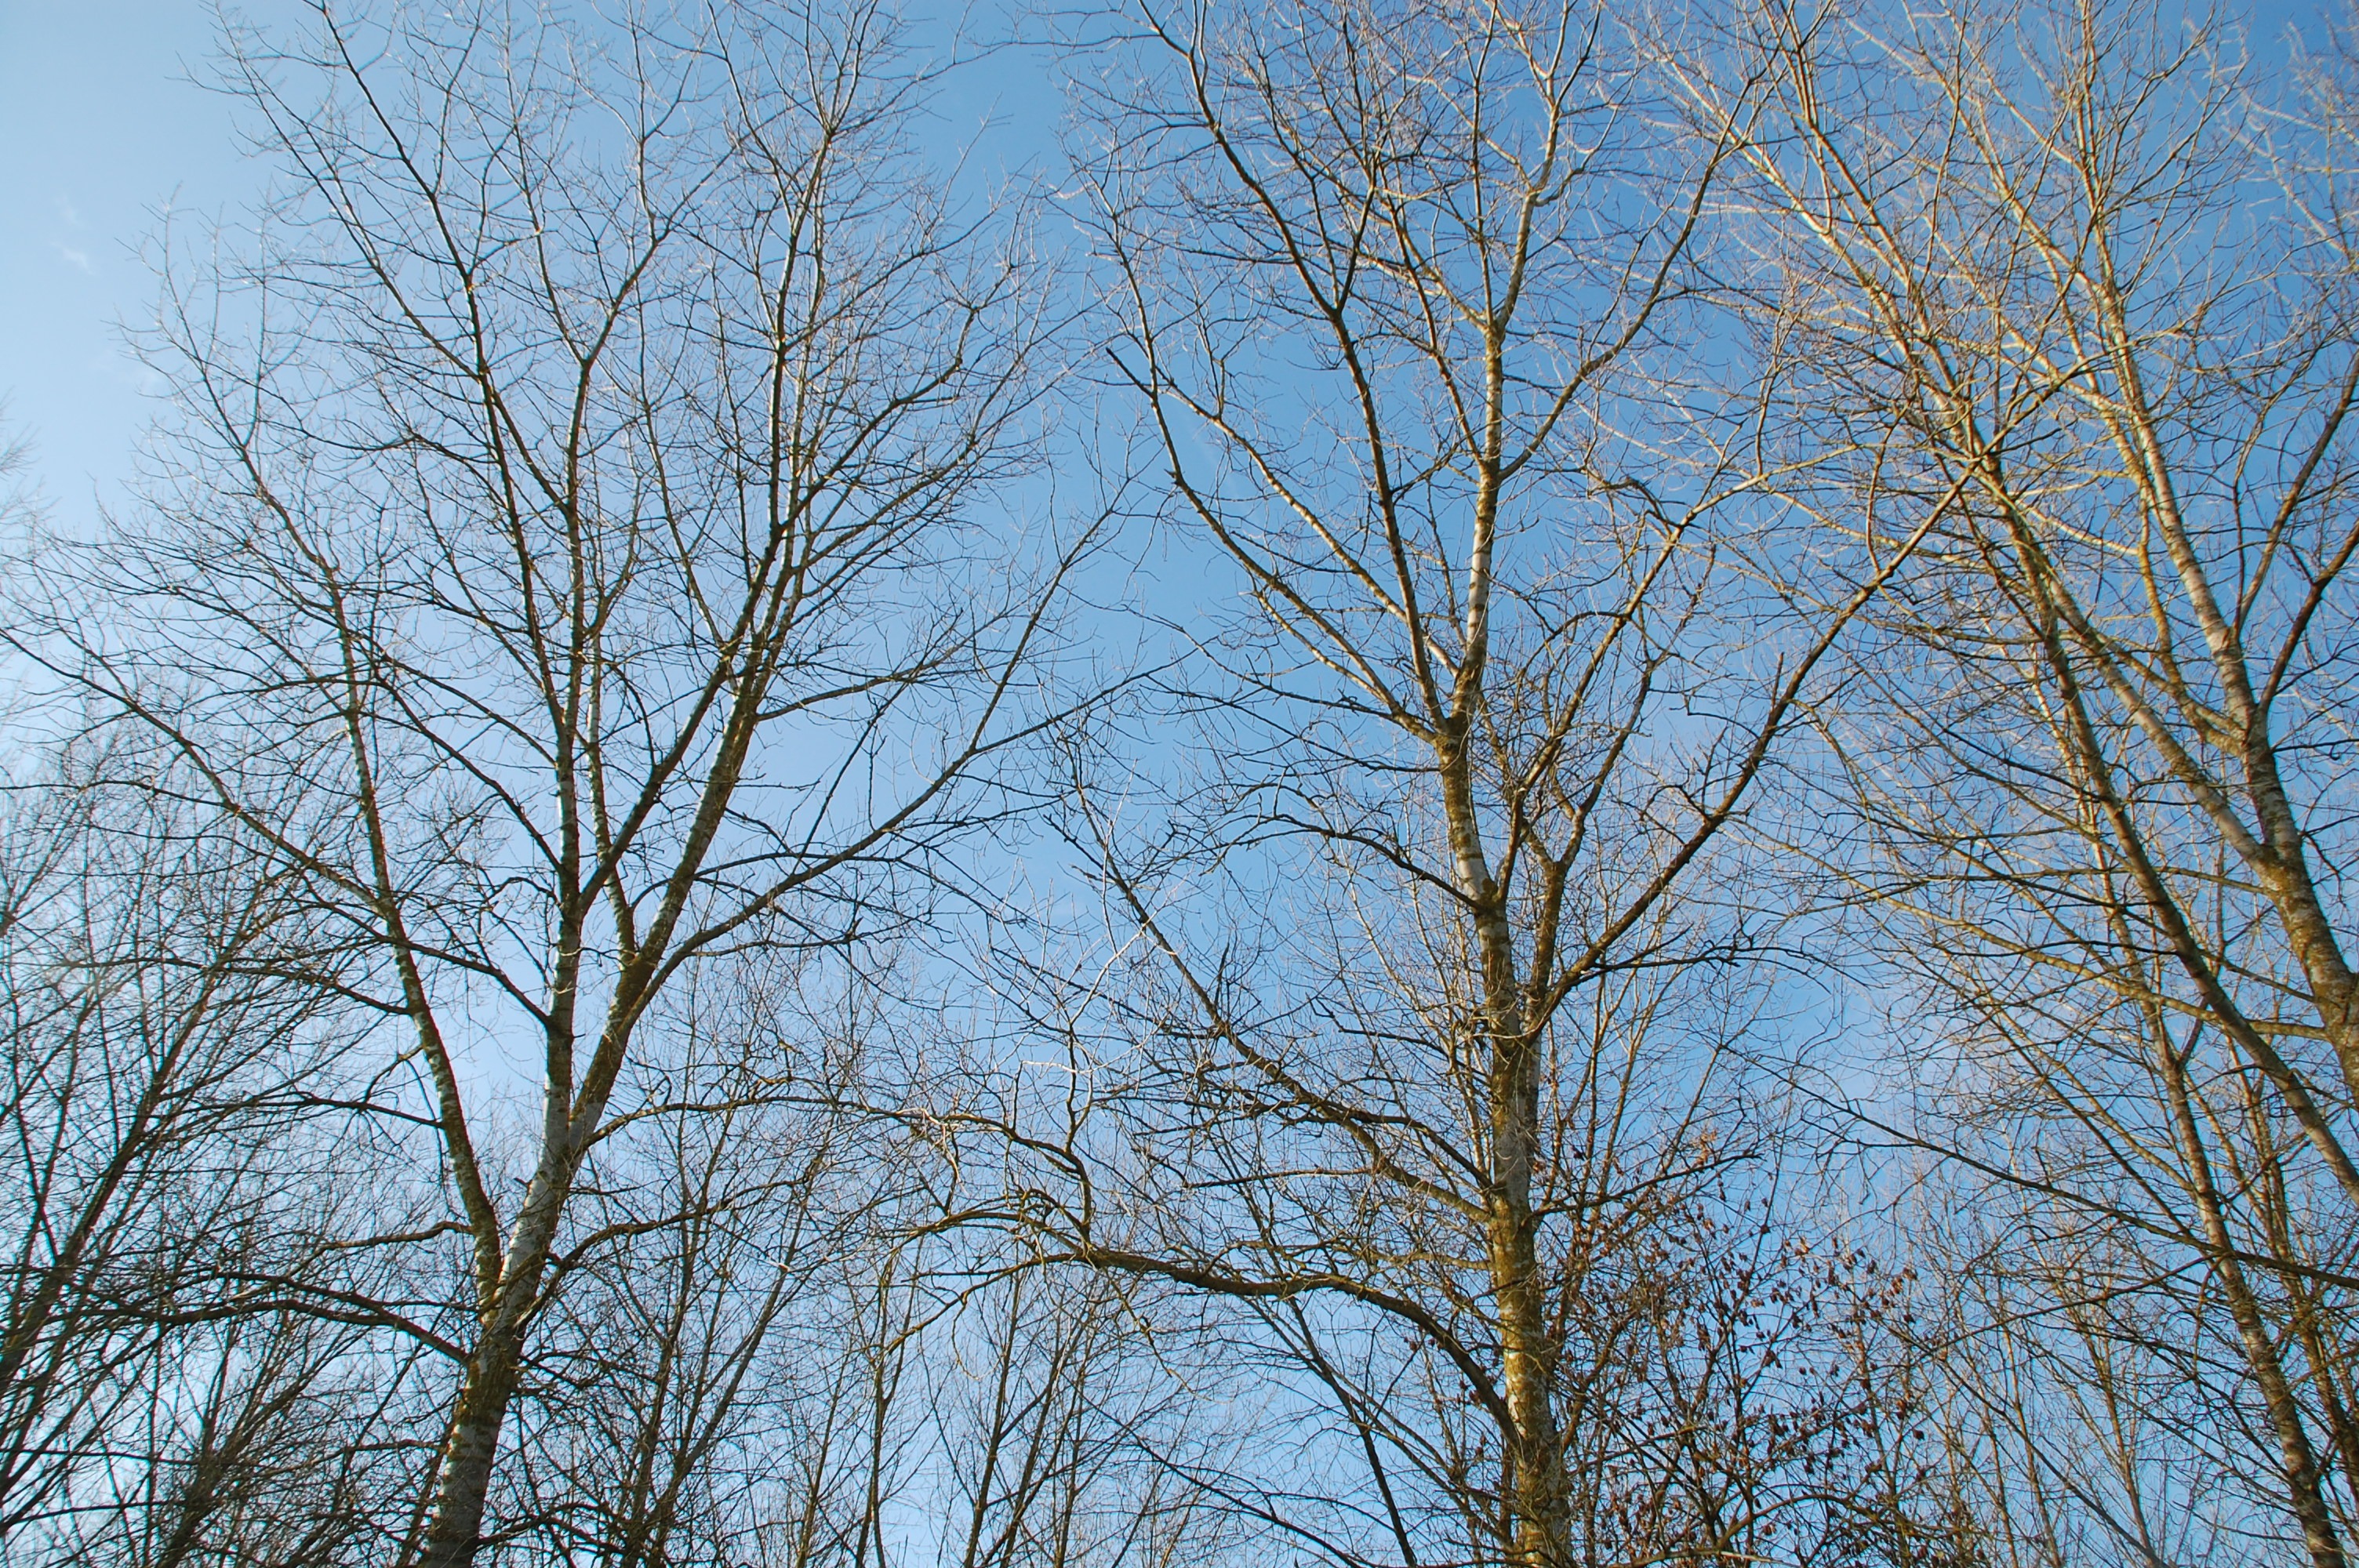
landscape, tree, nature, forest, branch, winter, plant, sky, leaf, birch, season, trees, ecosystem, atmospheric phenomenon, woody plant